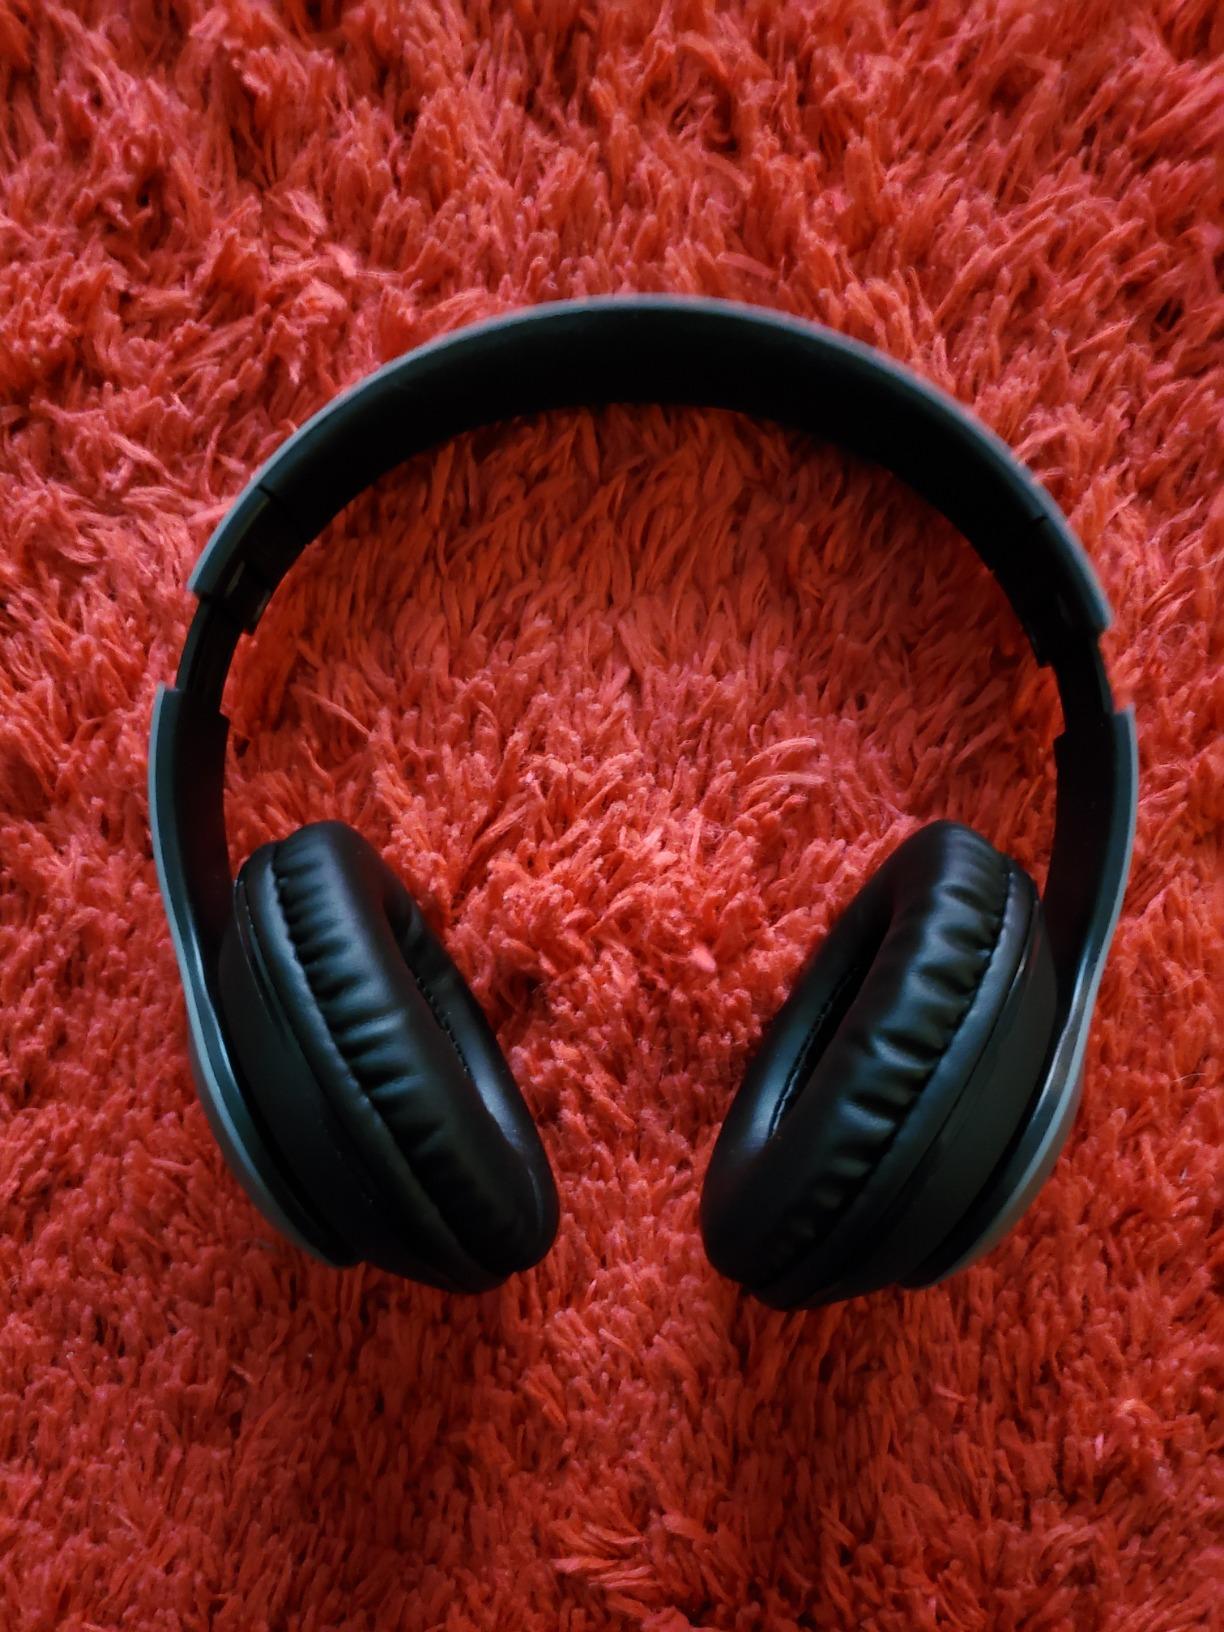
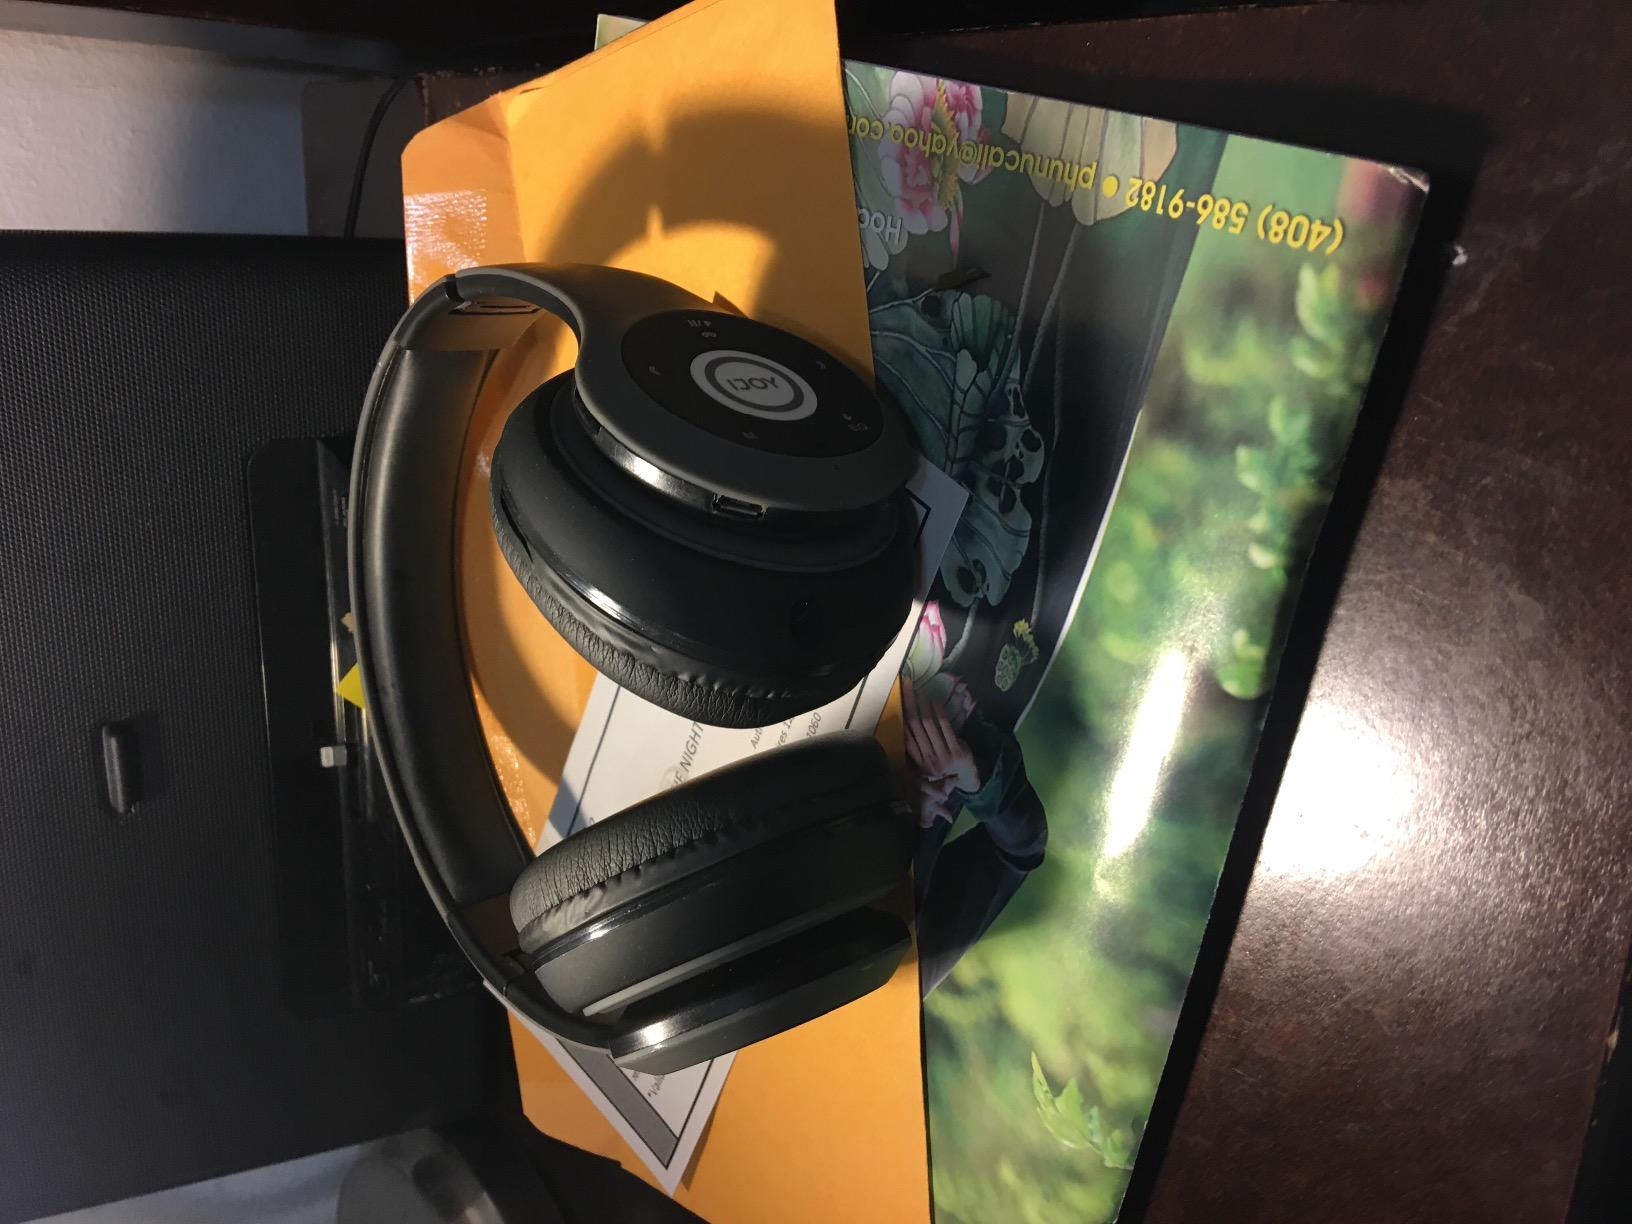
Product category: headphones
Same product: yes